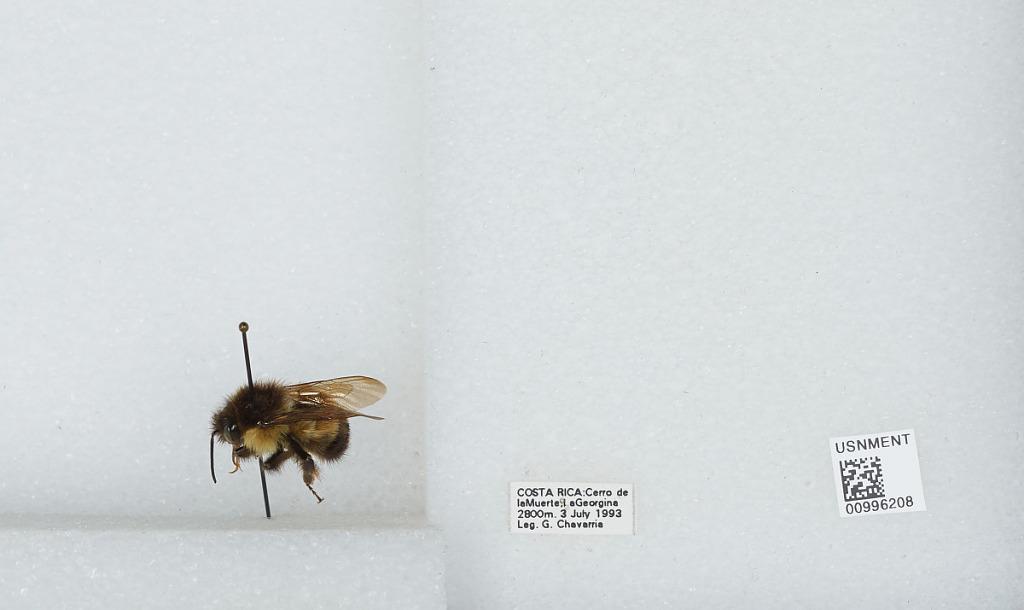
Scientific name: Bombus (Pyrobombus) ephippiatus (Say)
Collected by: G. Chavarria
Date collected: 1993-7-3
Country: Costa Rica
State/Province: San Jose
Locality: Cerro de la Muerte, La Georgina
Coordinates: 9.5583, -83.7239